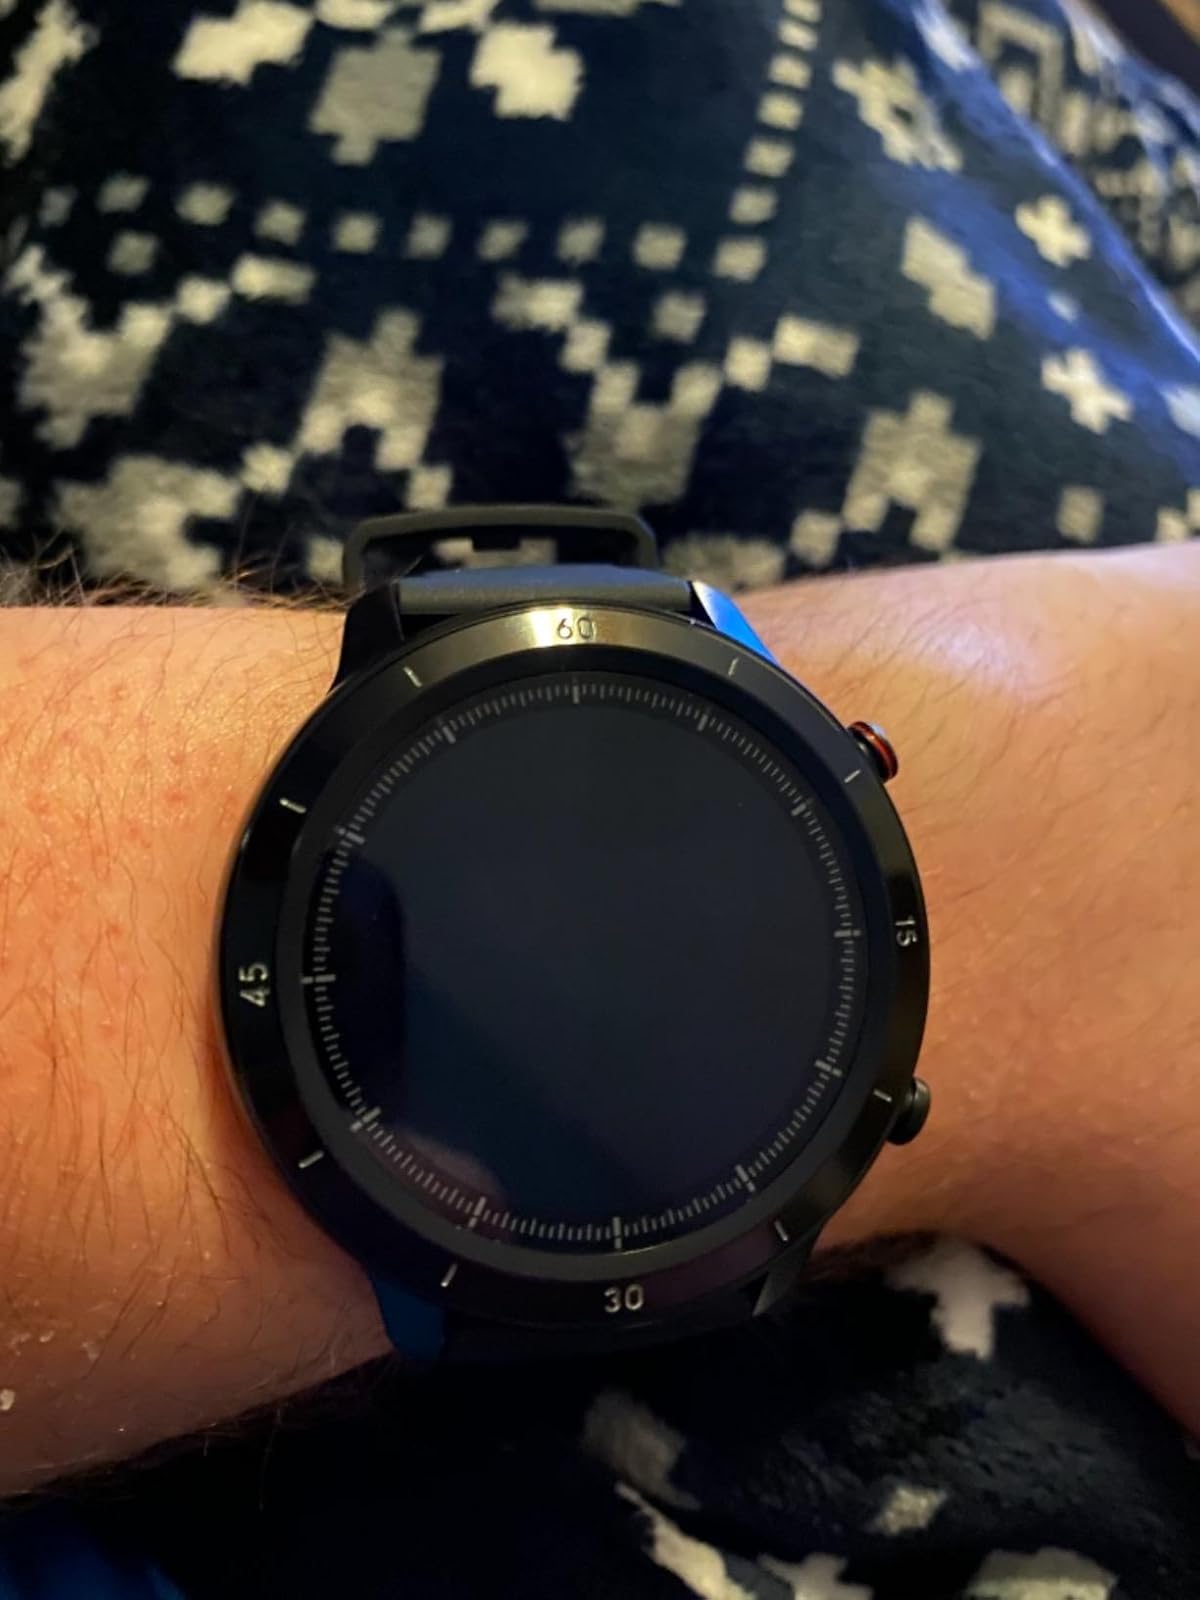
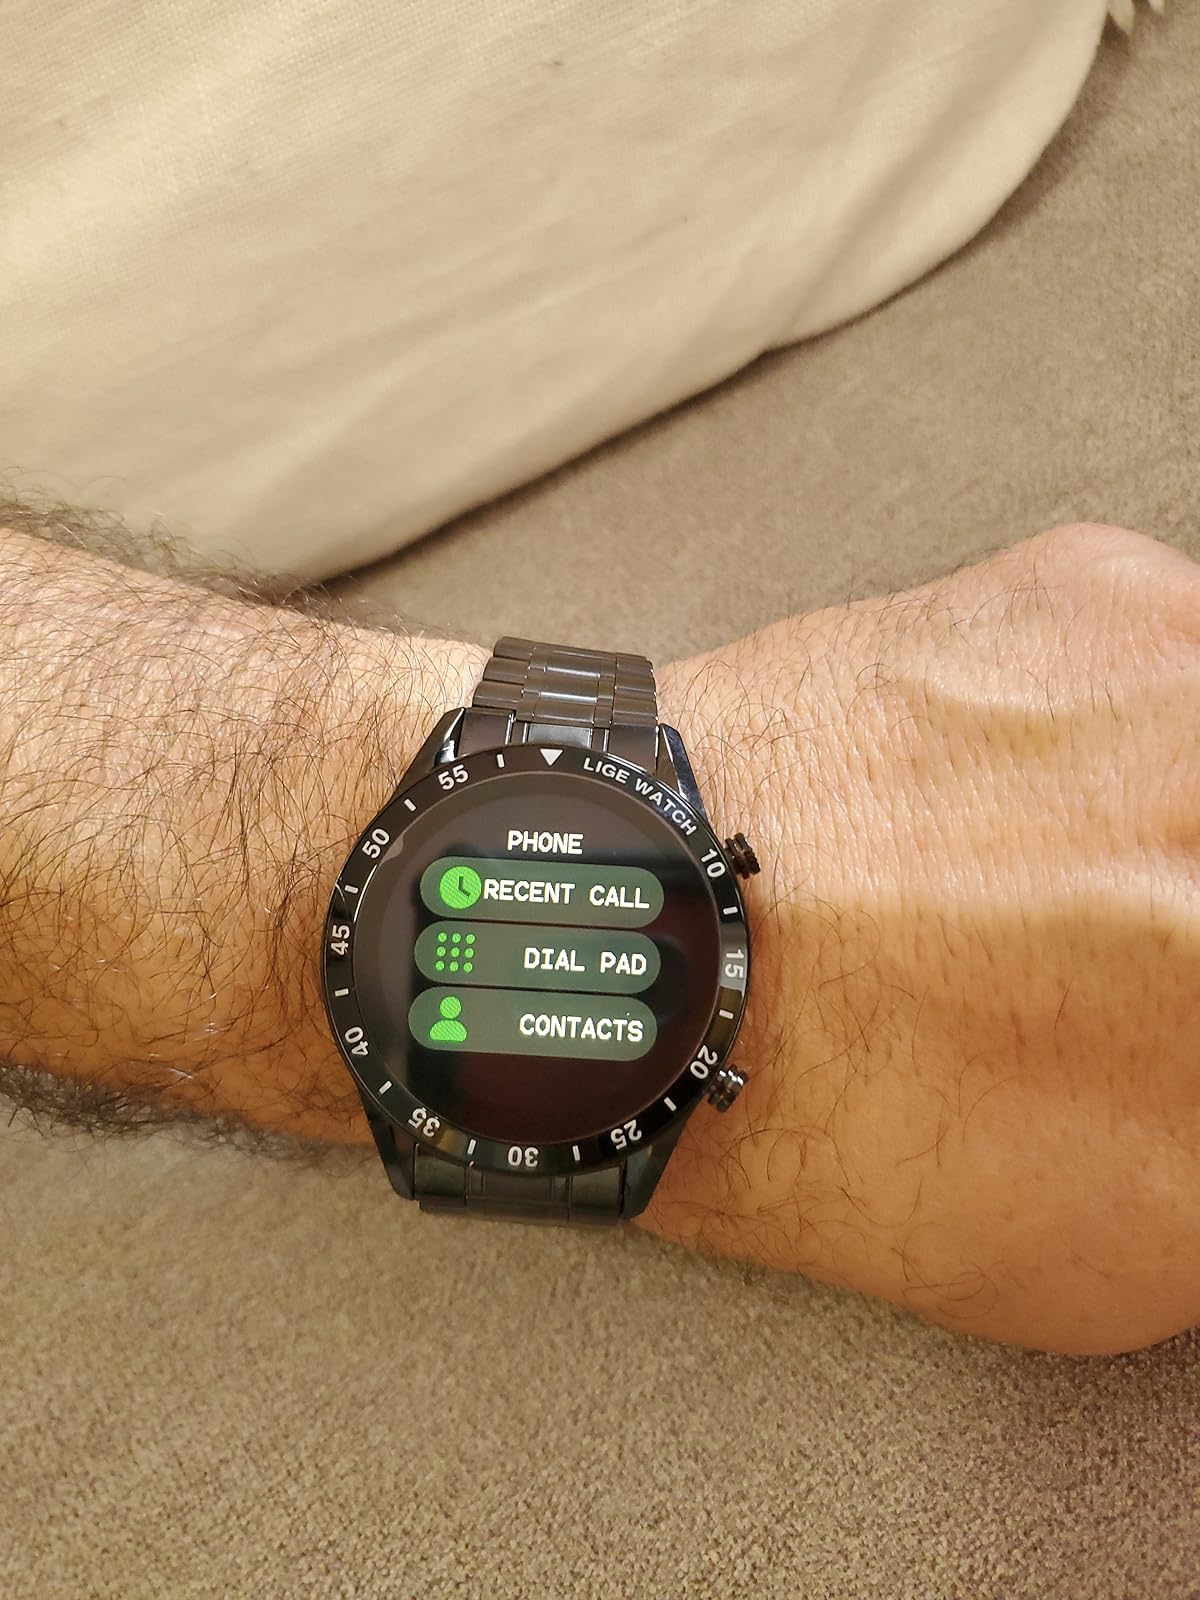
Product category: smartwatch
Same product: no